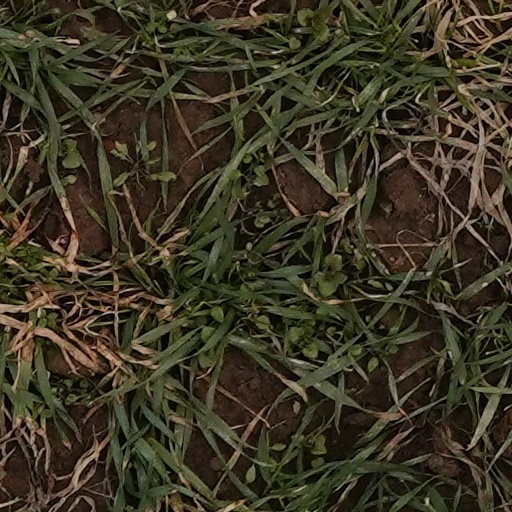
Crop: wheat